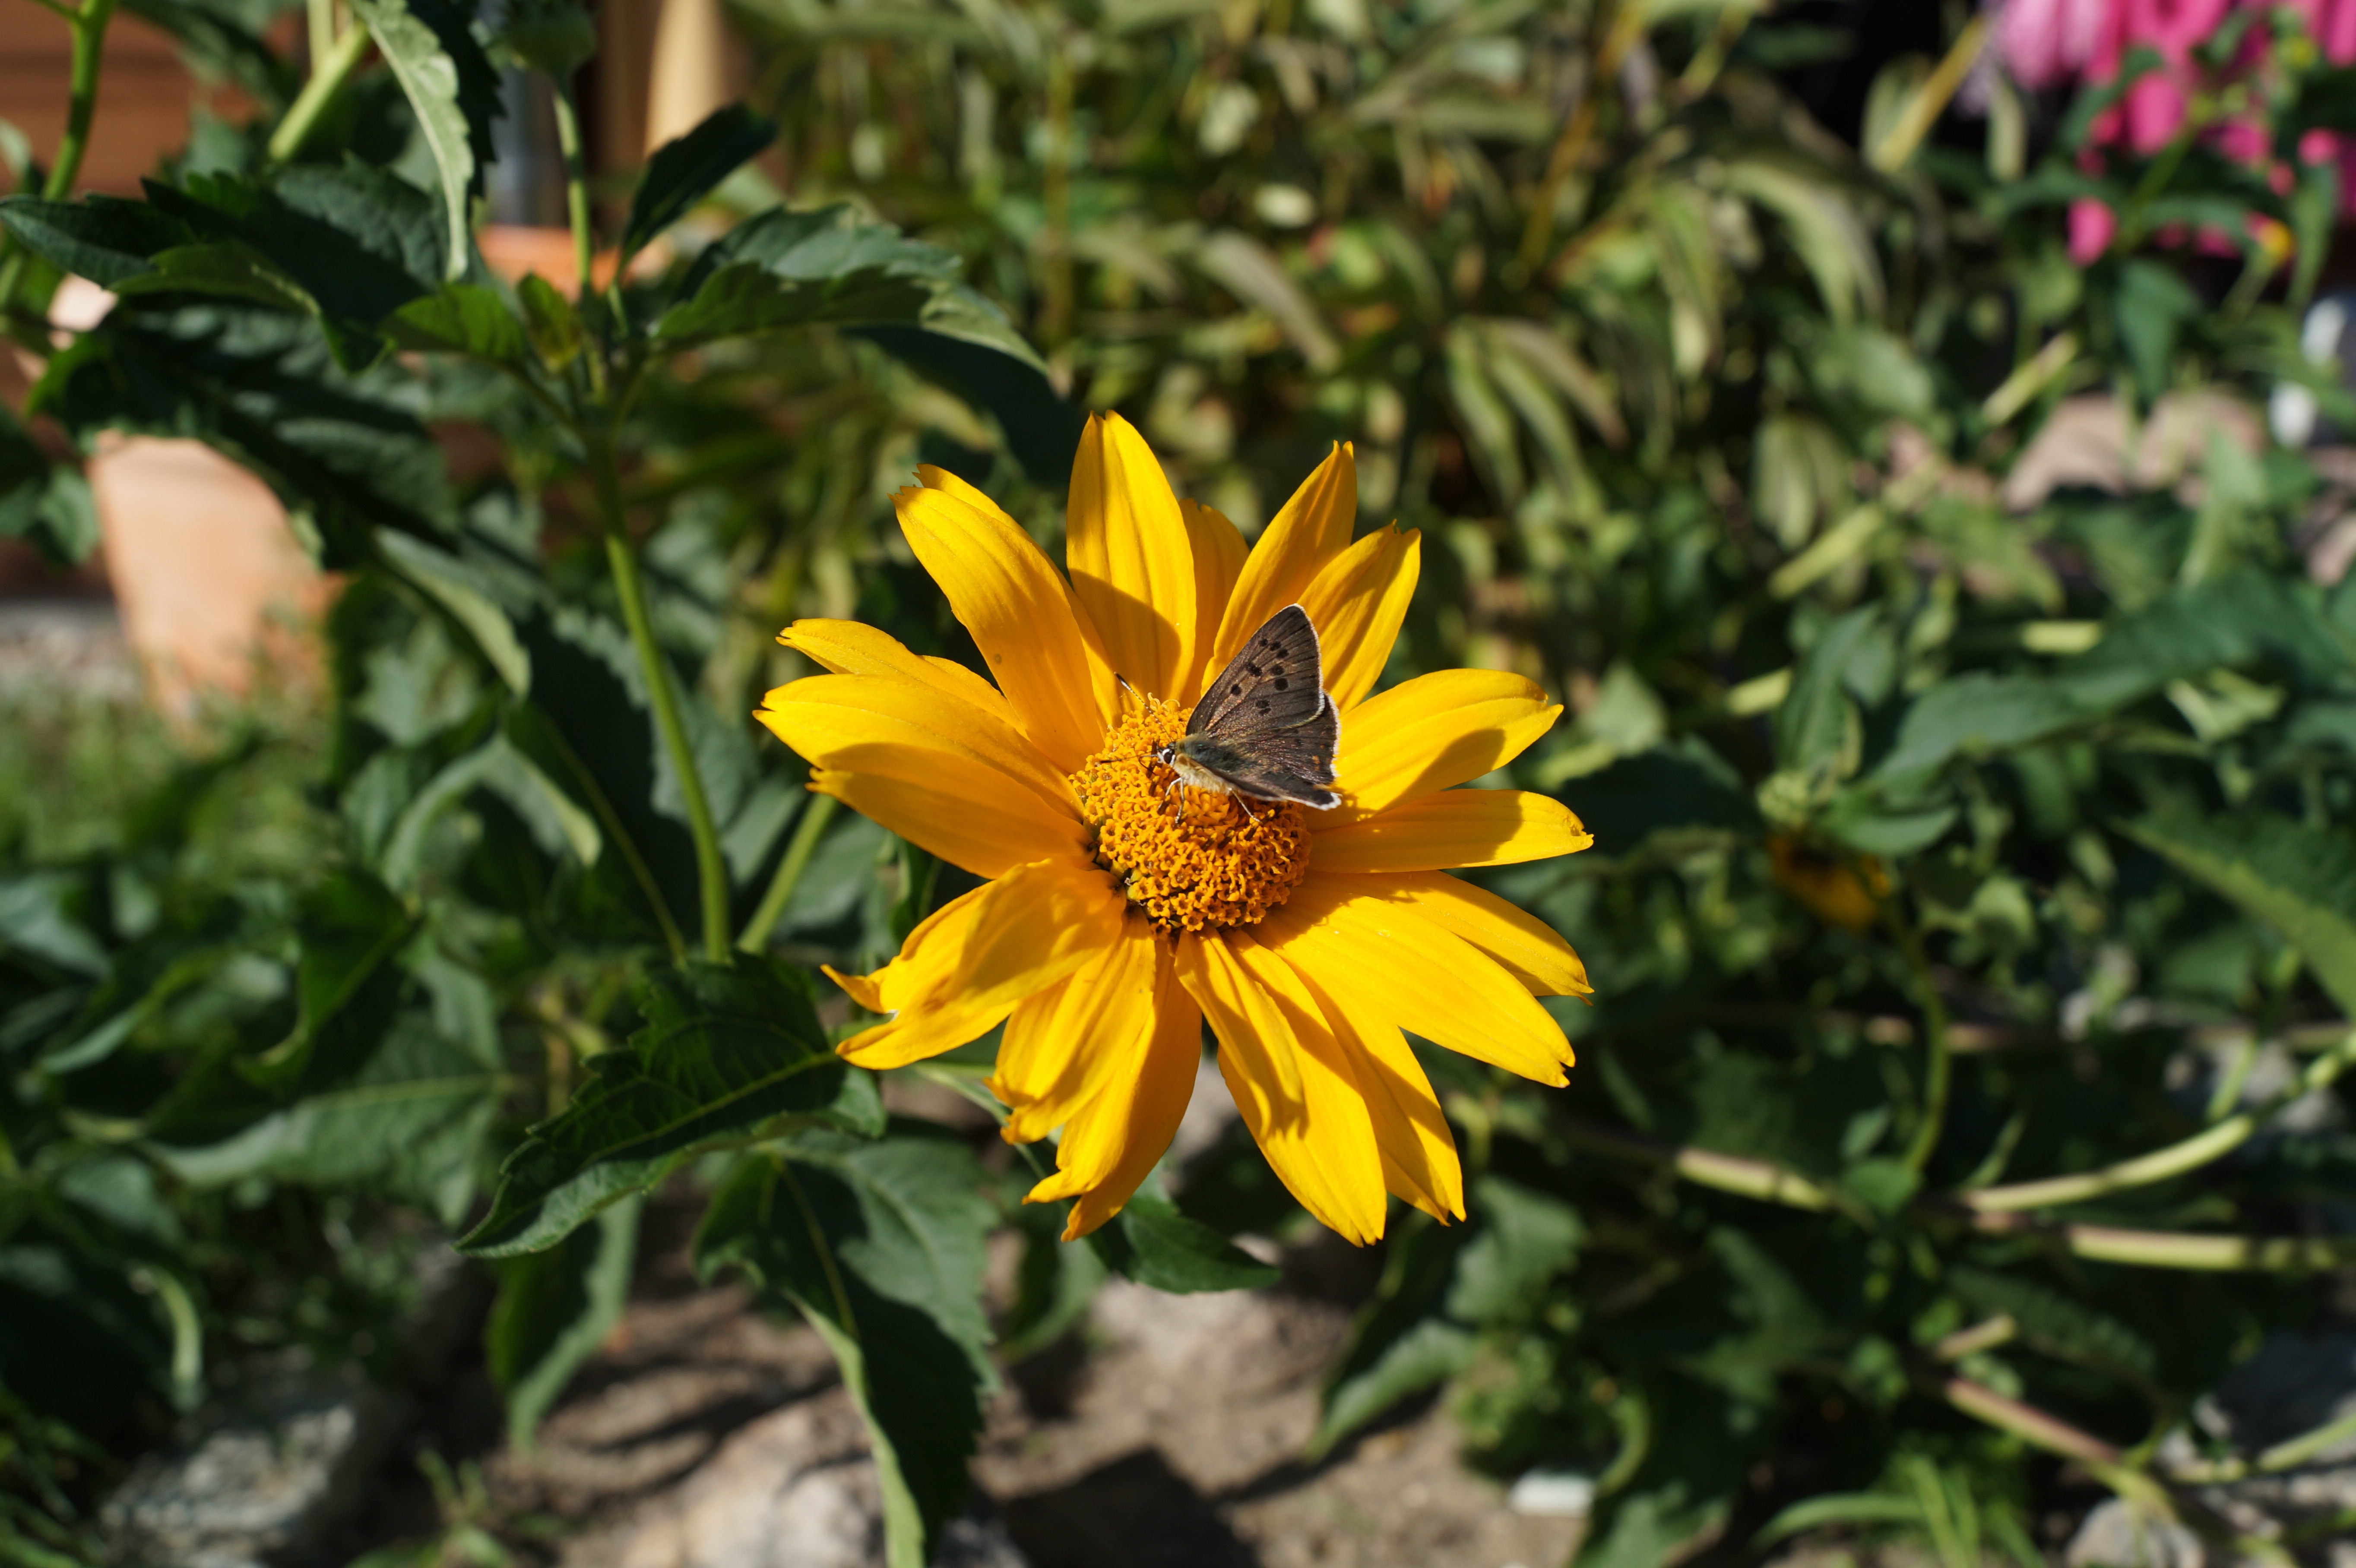
nature, plant, flower, petal, herb, insect, botany, yellow, garden, flora, fauna, wildflower, nectar, macro photography, flowering plant, daisy family, annual plant, land plant